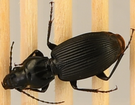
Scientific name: Pterostichus lachrymosus
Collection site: Mountain Lake Biological Station NEON (MLBS), plot MLBS_002